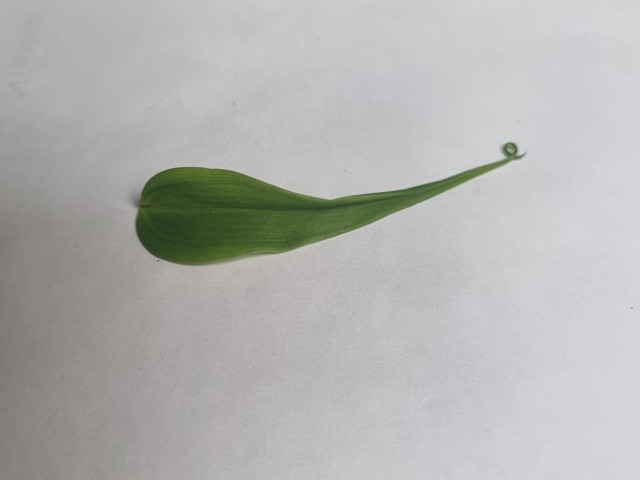
Plant: agnishika